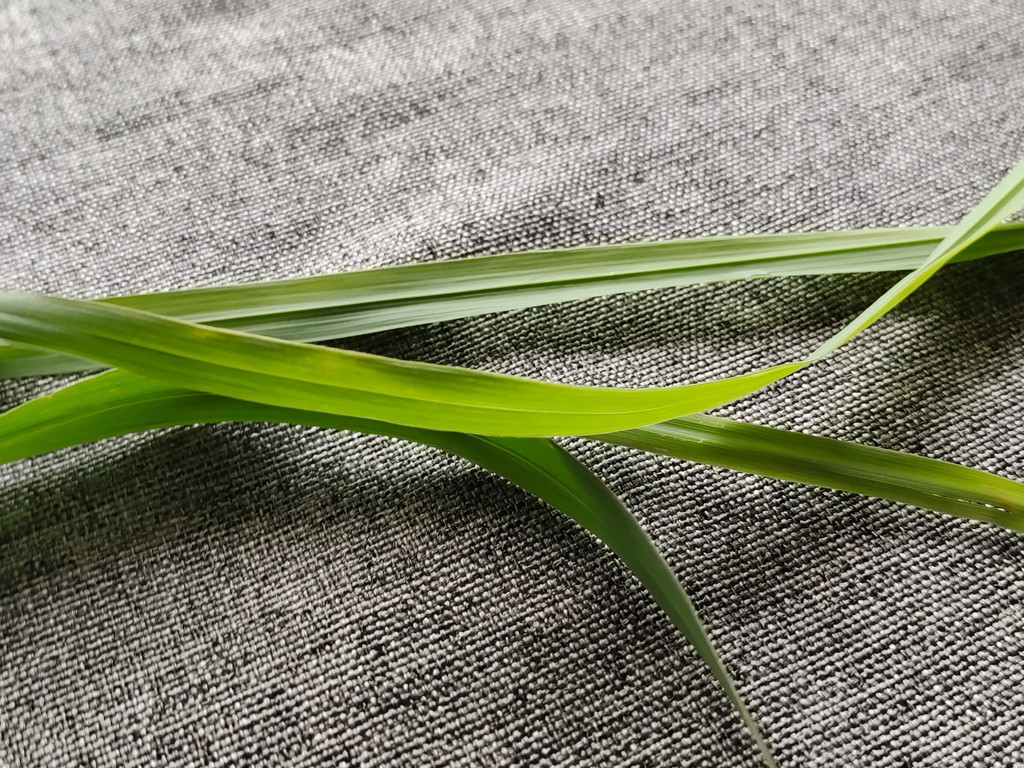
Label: Healthy